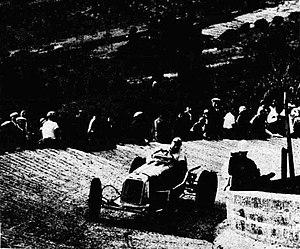
Benoit Falchetto, troisième au Mont Ventoux en 1934.
Vincent Benoît Falchetto, né d'un père italien le 8 juillet 1885 à Nice, commune où il est mort le 4 août 1967 à 82 ans, est un pilote automobile français.